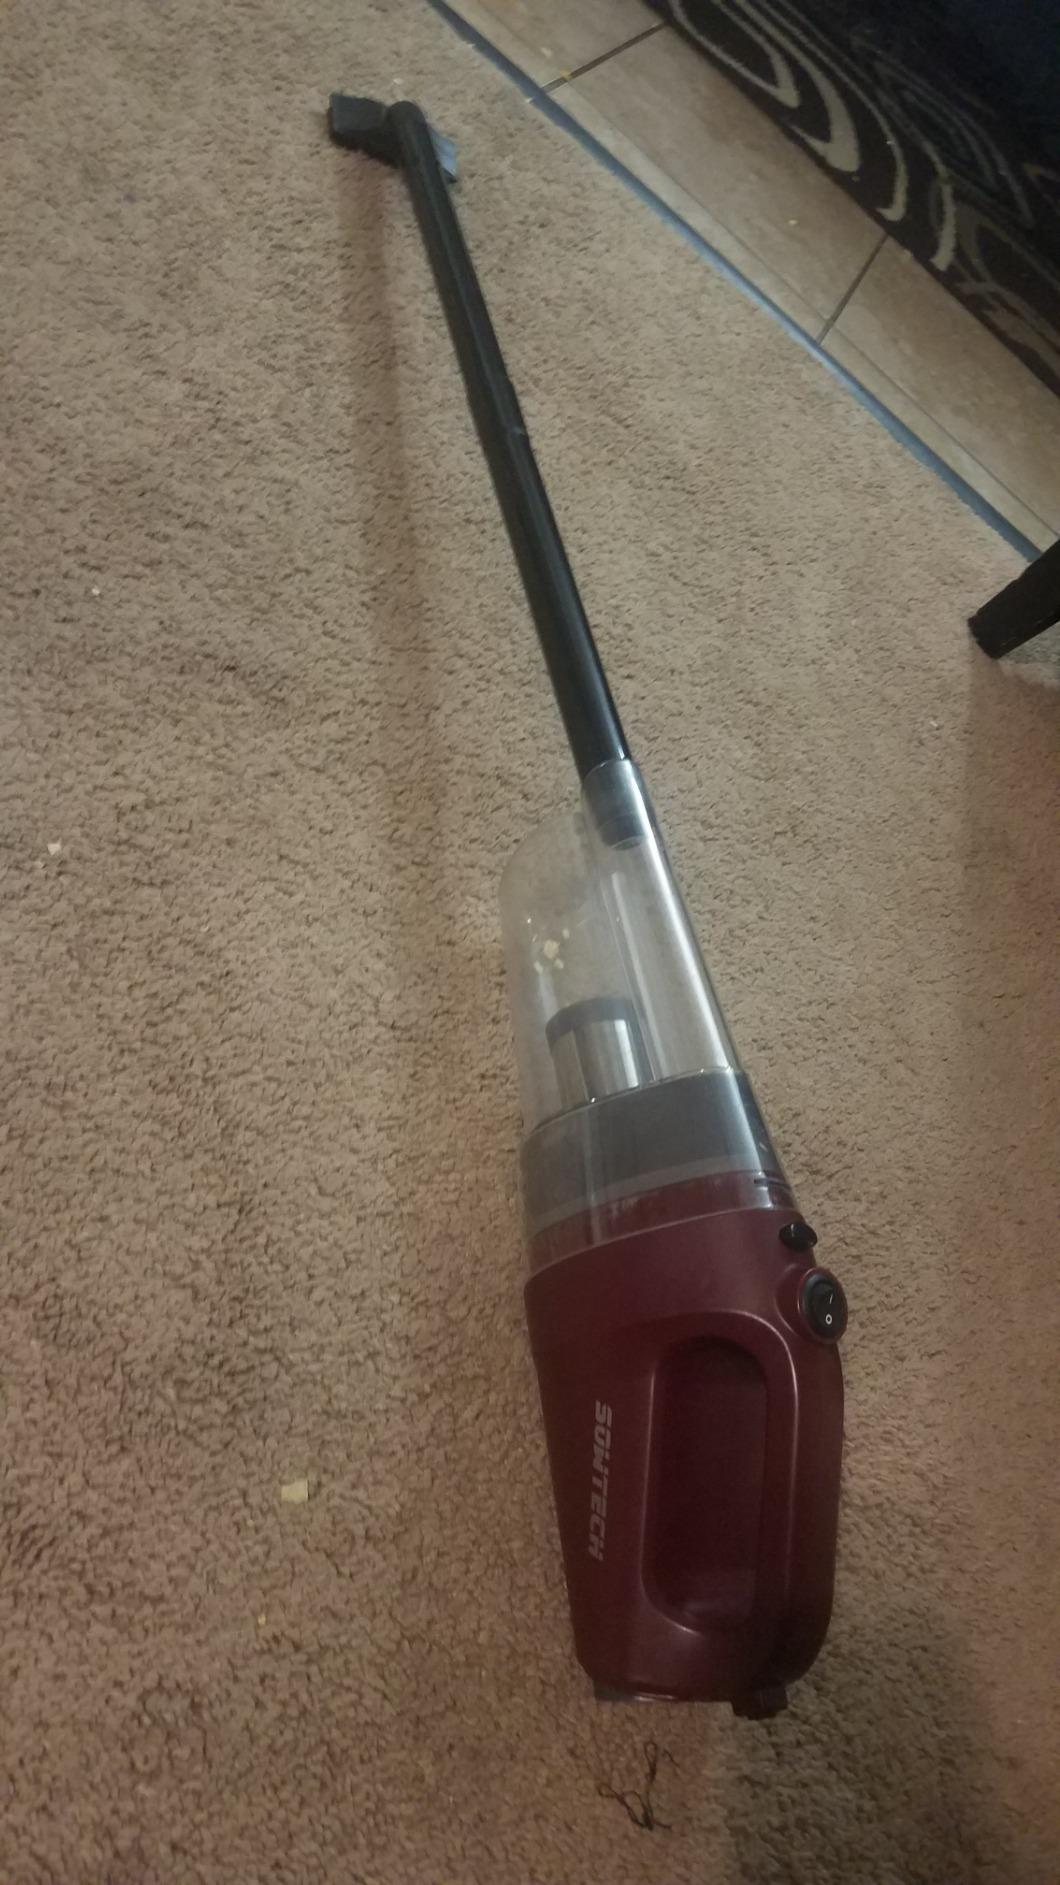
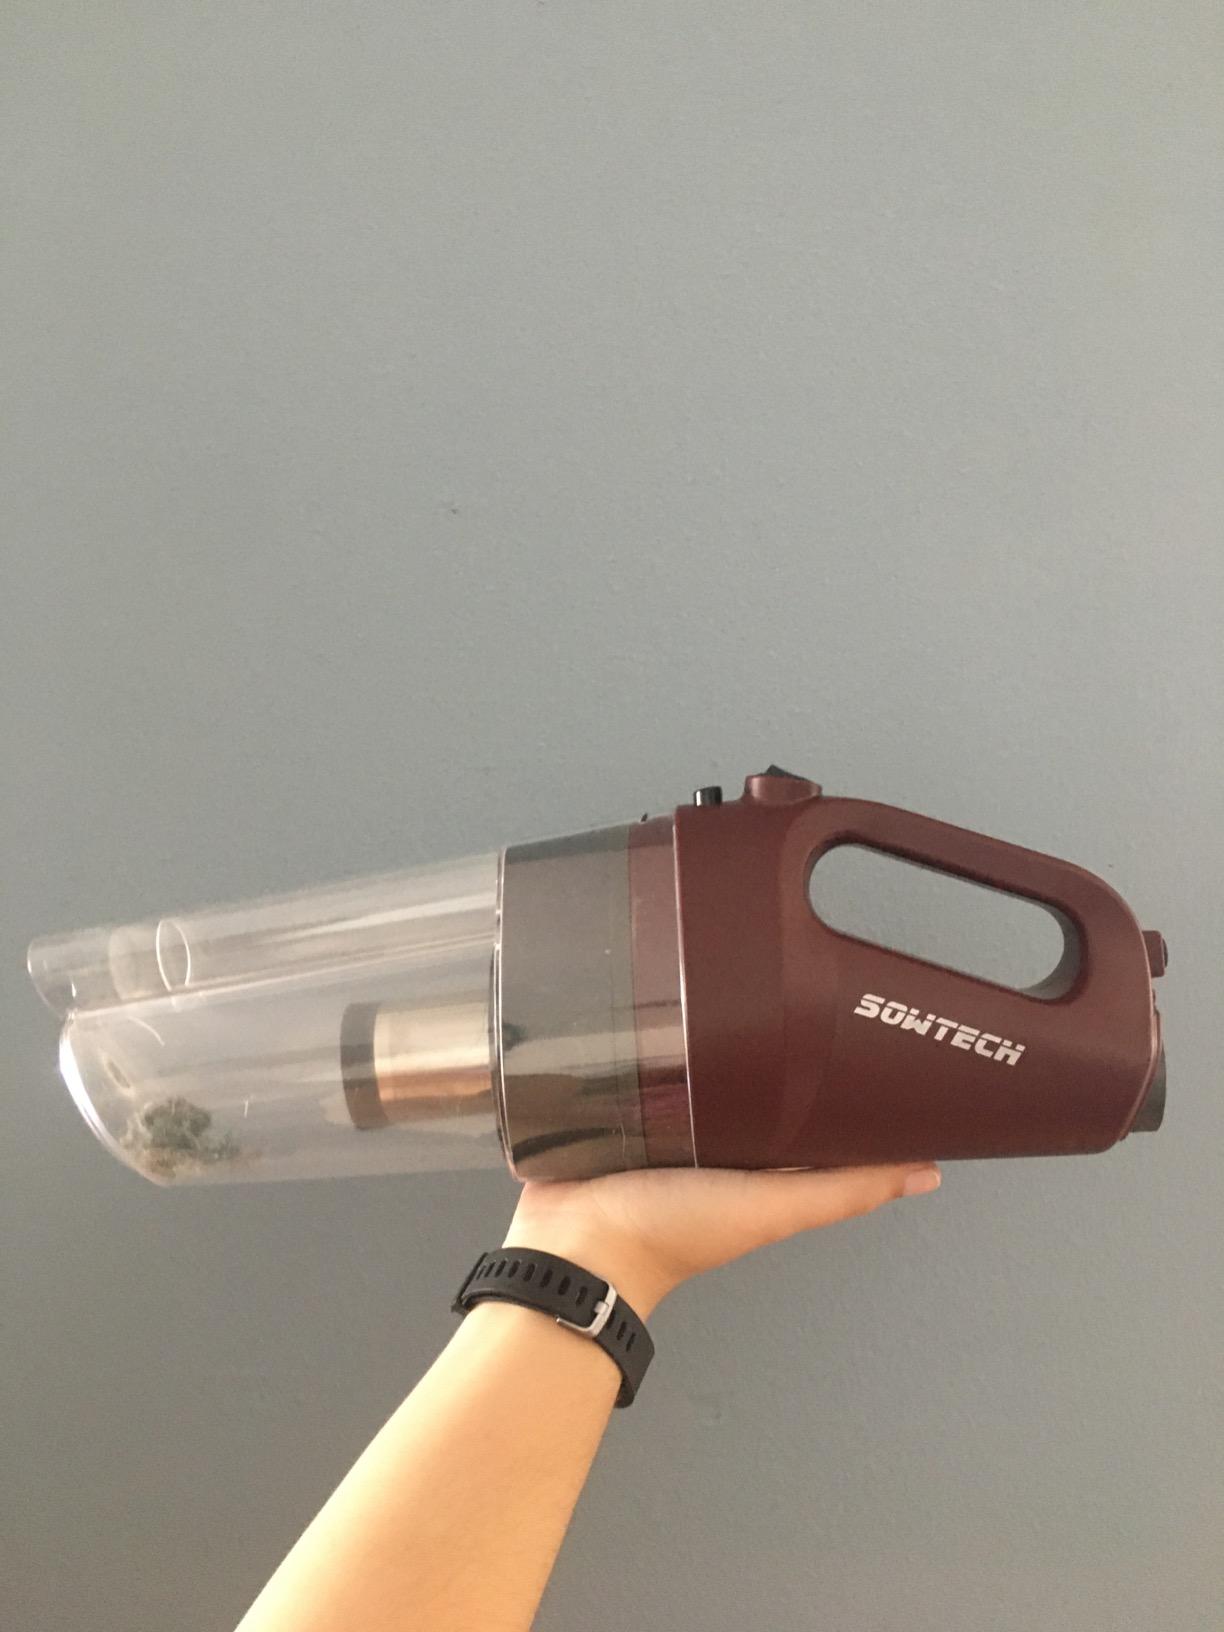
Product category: items_vacuum
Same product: yes